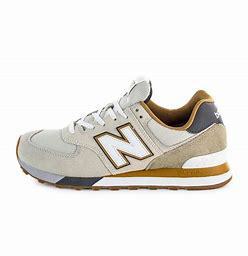
Brand: New
Model: Balance ML574